Downtown Community House

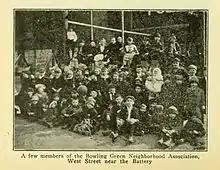
Picture of Members of the Bowling Green Neighborhood Association by Henry Collins Brown in "Valentine's City of New York: A Guidebook", 1920

The community house located at 105-107 Washington Street was completed in 1926; prior to its construction, the lot was separated in two, with two early residential buildings (as Kate Reggev has speculated, perhaps a single-family house with both front and rear buildings) constructed sometime prior to 1822. One of 107 Washington Street's early residents was Samuel Healy, a money broker, who had an office nearby on Greenwich Street. By the 1860s, both tenements were boarding houses used by Irish immigrants and sailors from the nearby piers, and No. 105 had a saloon on the ground floor. The area, because of its proximity to the wharves, was often recorded as the scene of fights, shootings, and other crimes; an inspection of No. 105 Washington Street in 1894 described it as a “five-story front and four-story rear tenement... The Inspector found the houses to be dirty, poorly ventilated, and the stairways considerably worn.” By 1896, both structures were condemned by the Board of Health, and the tenements were vacated until 1897 when they were remodeled and considered fit for human habitation. Residents, including recently arrived Syrian immigrants, returned to the tenements and the storefronts continued to be occupied to serve the local community – the ground floor of 107 Washington Street had an Italian restaurant called Ferrintino Signorgro's in 1908. In 1920, the two tenements were purchased by a realty corporation from Mrs. Schroen of Reno, Nevada, who had the property in her family for over fifty years. In 1925, the property was purchased for the construction of the Downtown Community House to contain the Bowling Green Neighborhood Association.